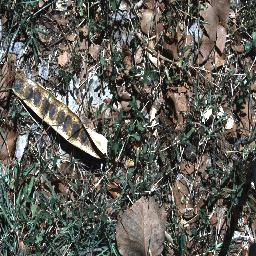
Label: negative